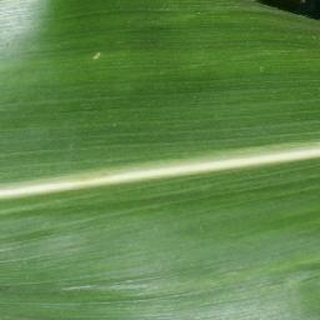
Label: healthy_corn